Tony Barrett

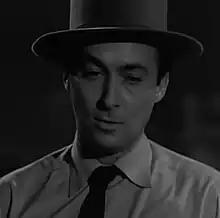
Barrett in "Impact" (1949)

Tony Barrett (born Martin Lefkowitz; May 24, 1916 – November 16, 1974) was an American actor, writer, and producer. He worked as a radio and screen actor, screenwriter, and television writer and producer.